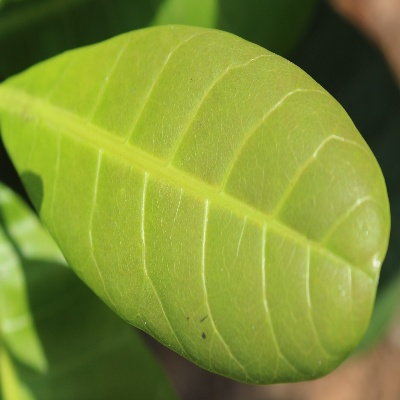
Crop: Cashew
Condition: healthy